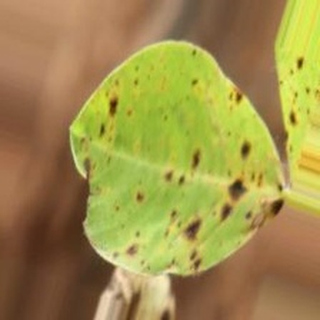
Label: groundnut_late_leaf_spot